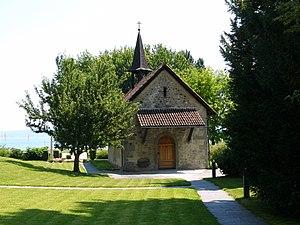
Cette liste présente les biens culturels d'importance nationale dans le canton de Thurgovie. Cette liste correspond à l'édition 2009 de l'Inventaire Suisse des biens culturels d'importance nationale pour le canton de Thurgovie. Il est trié par commune et inclus : 78 bâtiments séparés, 15 collections et 14 sites archéologiques.